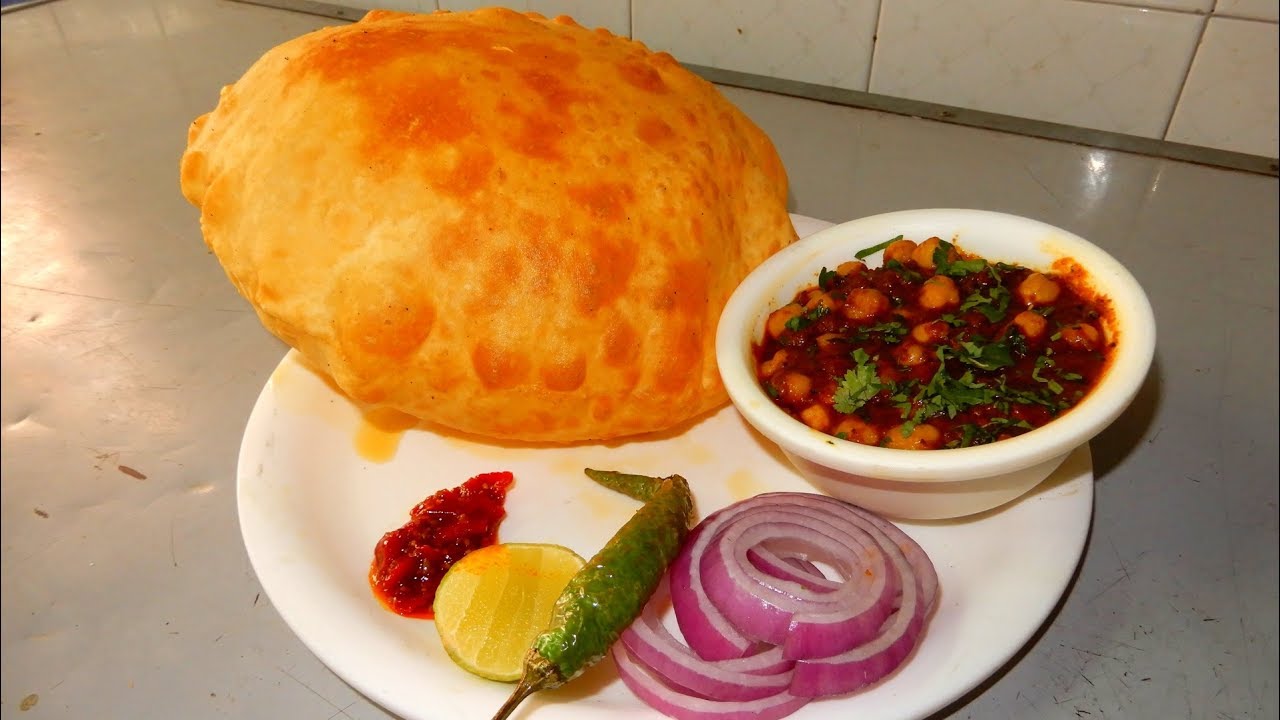
Dish: chole_bhature